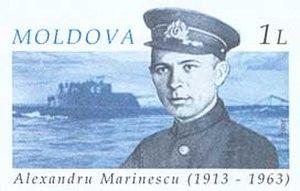
Alexandre Ivanovitch Marinesko, né à Odessa le 15 janvier 1913 et mort le 25 novembre 1963 à Léningrad, est un officier de marine de la marine soviétique de nationalité ukrainienne et d'origine roumaine, Héros de l'Union soviétique.